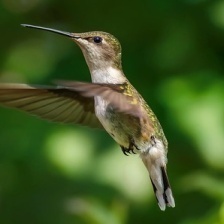
Species: RUBY THROATED HUMMINGBIRD
Scientific name: ARCHILOCHUS COLUBRIS
ImageNet parent category: hummingbird